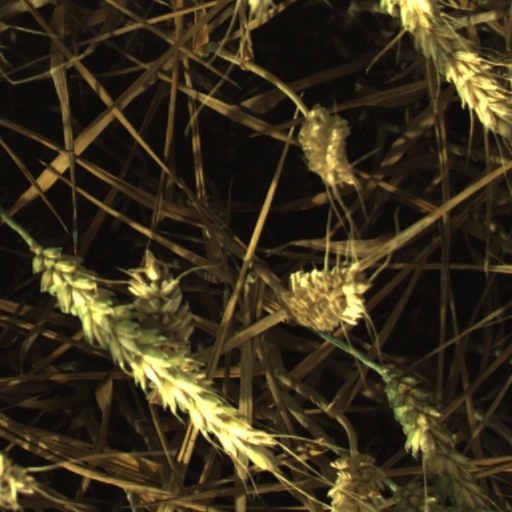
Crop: wheat